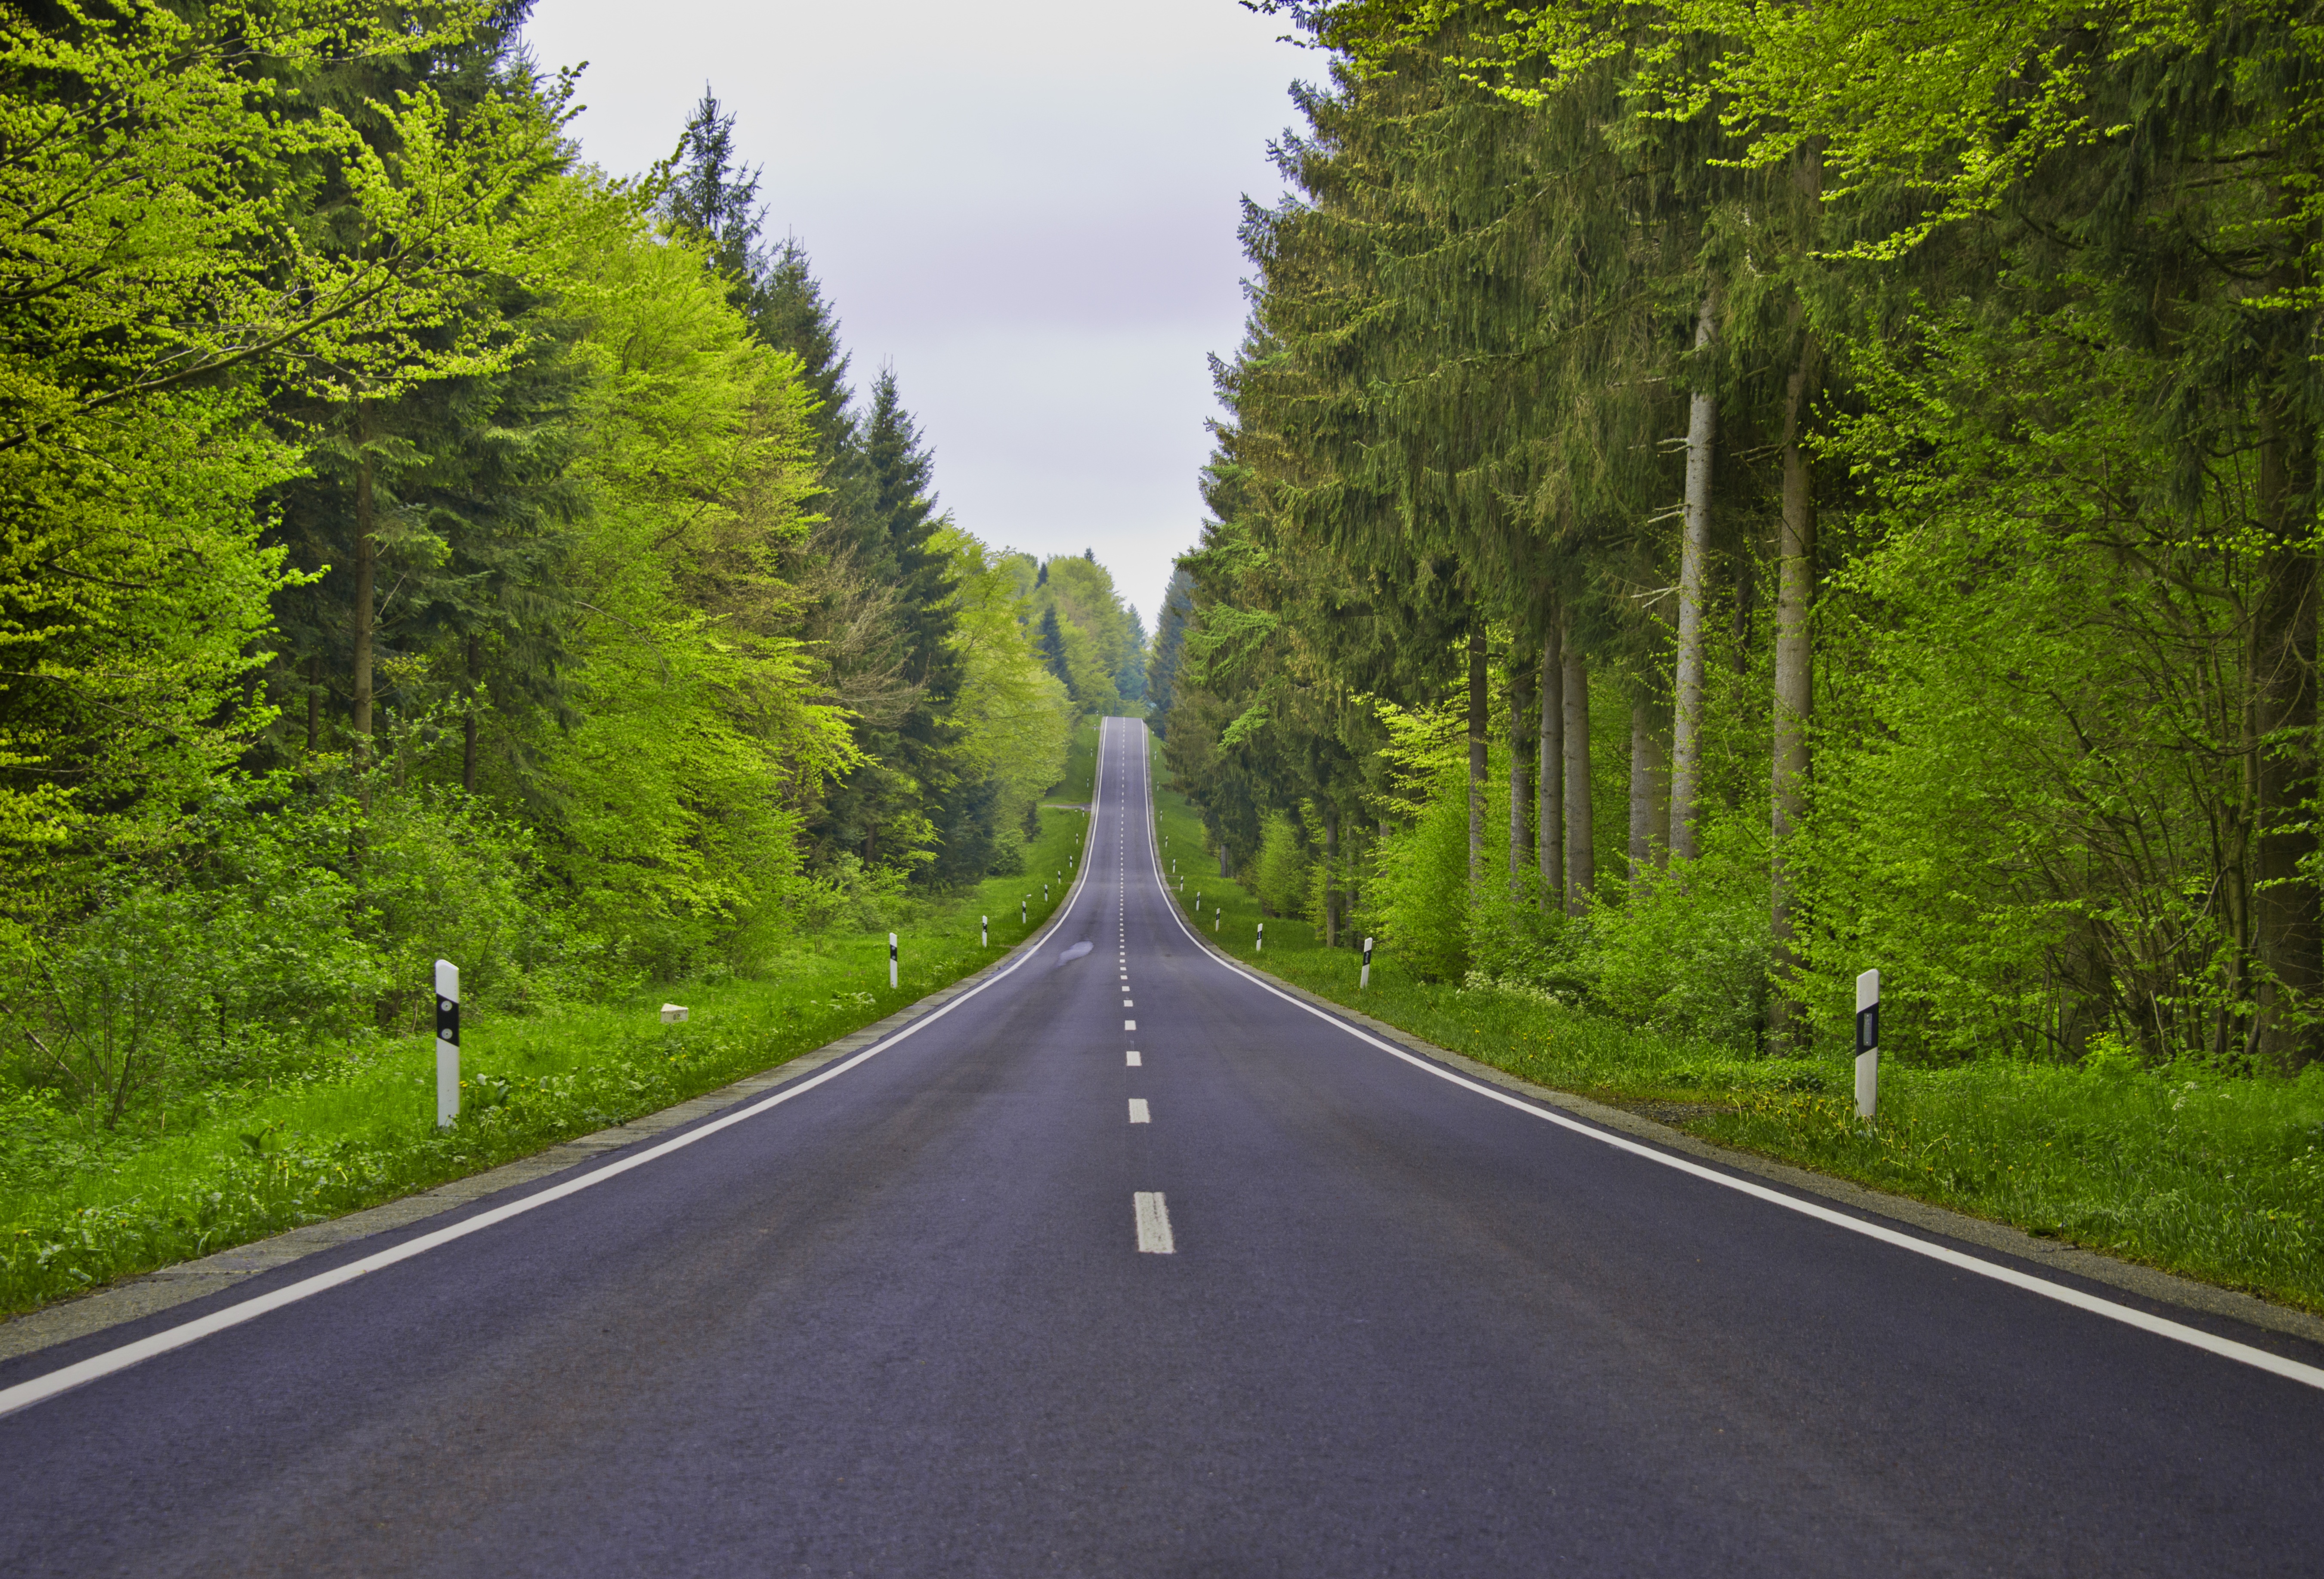
tree, forest, silhouette, road, highway, valley, asphalt, distance, lane, avenue, infrastructure, just, away, infinite, mountain pass, road surface, nonbuilding structure, controlled access highway